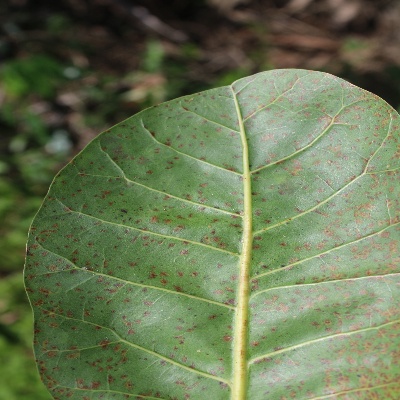
Crop: Cashew
Condition: anthracnose